Alaji Basalts

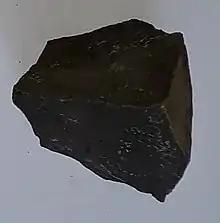
Rock sample of aphanitic basalt, collected at Addi Amyuq pass

The formation outcrops widely in the Ethiopian highlands, particularly in the upper landscape positions.